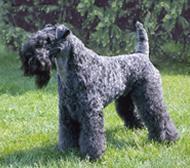
Kerry_blue_terrier